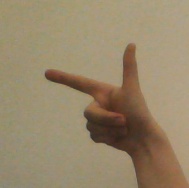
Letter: yaa